Ali Larter

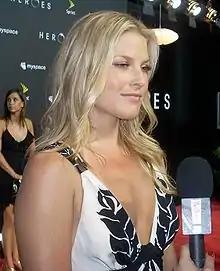
Larter in 2008

Alison Elizabeth Larter (born February 28, 1976), known professionally as Ali Larter, is an American actress and former model. She portrayed fictional model Allegra Coleman in a 1996 "Esquire" magazine hoax and took on guest roles on several television shows in the 1990s. She made her film debut in "Varsity Blues" (1999), which was followed by the horror film "House on Haunted Hill" (1999). Her role as Clear Rivers in the "Final Destination" franchise (2000–2003) established her as a scream queen.